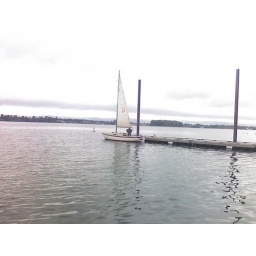
My boat in the water